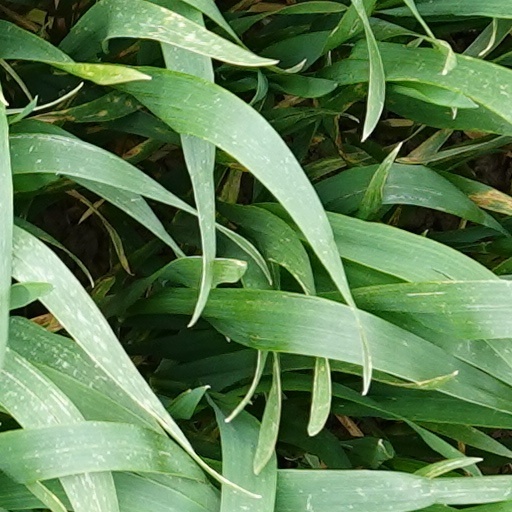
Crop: wheat